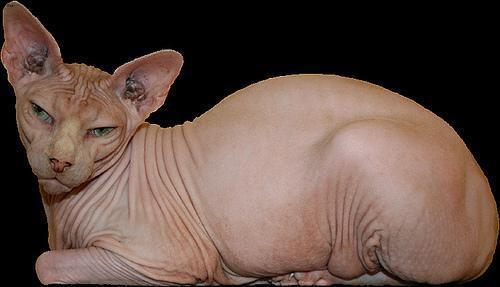
Sphynx